Water jet cutter

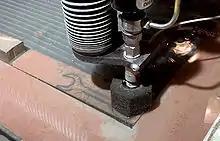
A water jet cutting a metal tool

Because the nature of the cutting stream can be easily modified the water jet can be used in nearly every industry; there are many different materials that the water jet can cut. Some of them have unique characteristics that require special attention when cutting.